Lucia Lucas

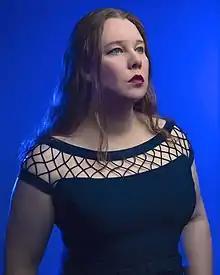
Lucia Lucas (2019)

Lucia Lucas (born July 3, 1980) is an American transgender baritone. On March 1, 2018, it was announced that she would become the first transgender person to perform a principal role on an American operatic stage.